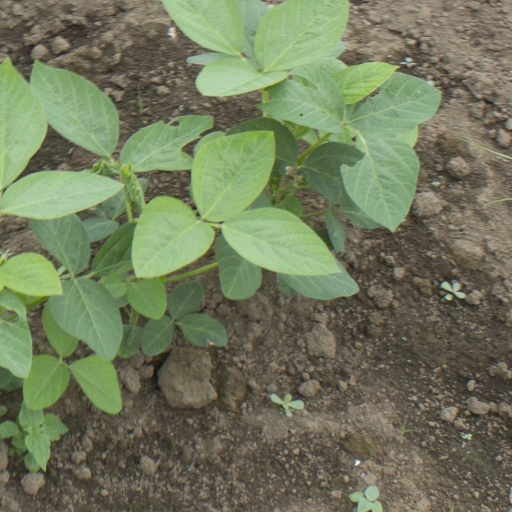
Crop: soybean